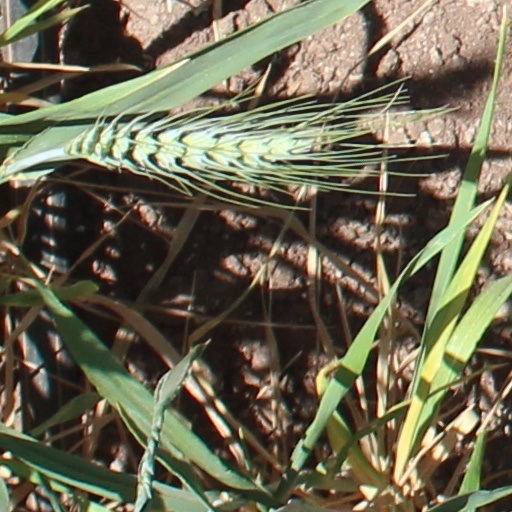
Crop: wheat